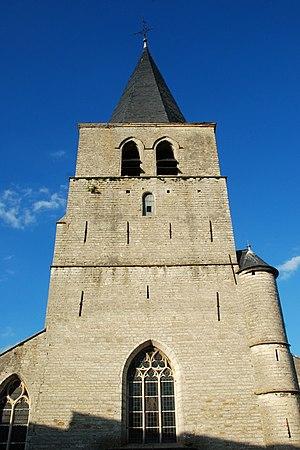
L'église Sainte-Agathe est une église de style gothique située à Rhode-Sainte-Agathe, village de la commune belge de Huldenberg, dans la province du Brabant flamand.